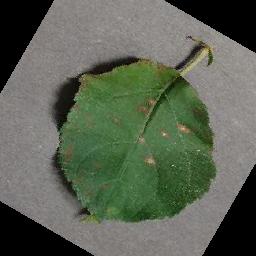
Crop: apple
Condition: cedar_rust